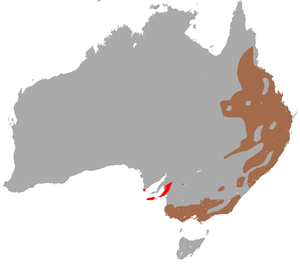
Le koala, appelé aussi Paresseux australien, est une espèce de marsupial arboricole herbivore endémique d'Australie et le seul représentant encore vivant de la famille des Phascolarctidés. On le trouve dans les régions côtières de l'Australie méridionale et orientale, d'Adélaïde à la partie sud de la péninsule du cap York. Les populations s'étendent aussi sur des distances considérables dans l'arrière-pays australien, là où l'humidité est suffisante pour le maintien de forêts. Les koalas d'Australie-Méridionale furent exterminés au début du XXᵉ siècle, mais cet État fédéré a depuis été repeuplé grâce à des transferts du Victoria. Cet animal n'était plus présent ni en Tasmanie, ni en Australie-Occidentale, mais il y a été réintroduit.